Vincenzo Traspedini

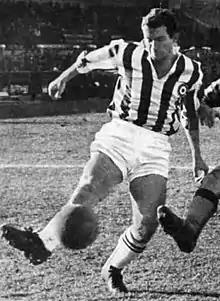
Traspedini playing for Juventus in 1966

Vincenzo Traspedini (born 27 December 1939 in Montodine; died 14 April 2003 in Verona) was an Italian professional footballer who played as a forward.